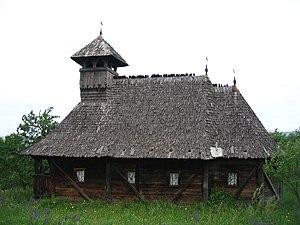
Camăr 'en hongrois Kémer) est une commune roumaine du județ de Sălaj, dans la région historique de Transylvanie et dans la région de développement du Nord-ouest.